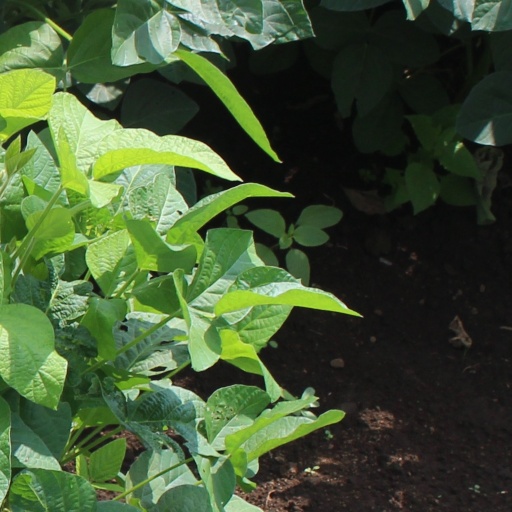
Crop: soybean